Dyrham Park

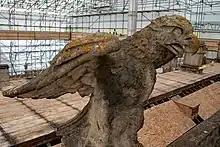
Eagle sculpture on the roof of Dyrham Park

In 1689, the estate was acquired through marriage by William Blathwayt, who was Secretary at War to William III. He retained the existing Tudor building and expanded it in stages. The west front of 1692 was commissioned from Huguenot architect Samuel Hauduroy, and includes an Italianate double staircase leading from the terrace to the grounds. In 1698, a stable block was added with space for 26 horses and servants' quarters above around a courtyard. The east front of 1704 was designed by William Talman, architect of Chatsworth. The construction of the east wing included demolition of the remains of the original Tudor house and the addition of a statue of an eagle on the roof.